Carlo Marenco

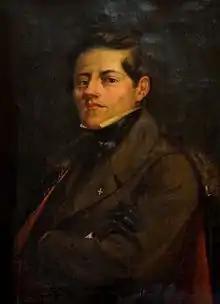
Carlo Marenco

Marenco was born in Cassolnuovo, Lombardy. After studying law he devoted himself to writing. In order to generate income, Marenco applied for and obtained a public post connected with the Treasury Department of Savona. He died at Savona.